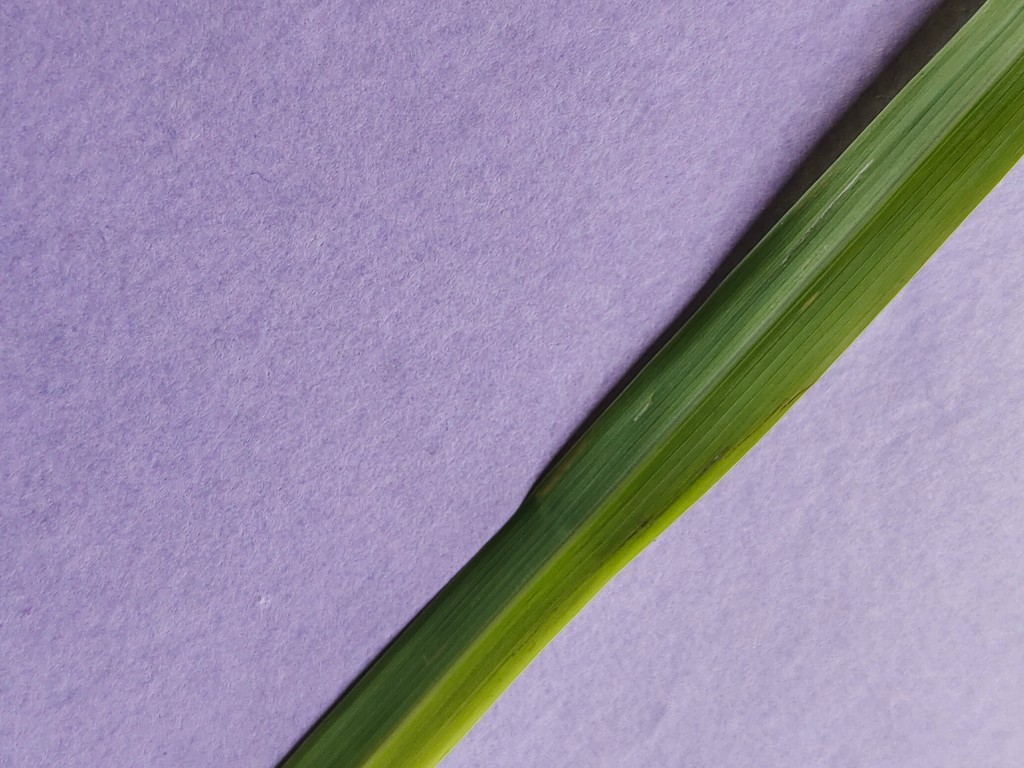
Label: Healthy